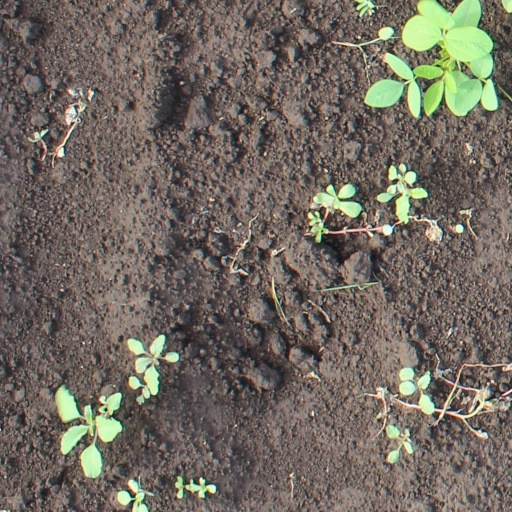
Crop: soybean